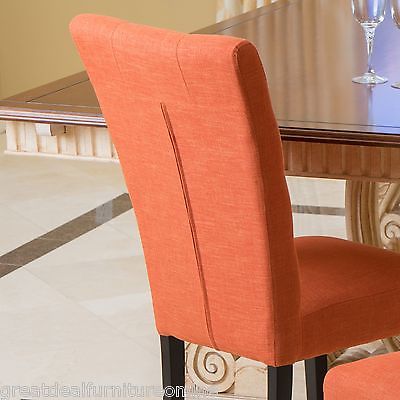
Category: chair